Joey Belladonna

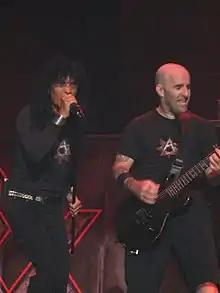
Belladonna (left) and Scott Ian performing with Anthrax in 2005

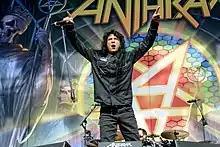
Belladonna with Anthrax in 2016

Belladonna was the lead singer of Anthrax from 1984 to 1992, and was considered part of the classic-lineup (also featuring Dan Spitz, Scott Ian, Frank Bello and Charlie Benante). During this time, the band was nominated for the Grammy Award for Best Metal Performance in 1991 and 1992.